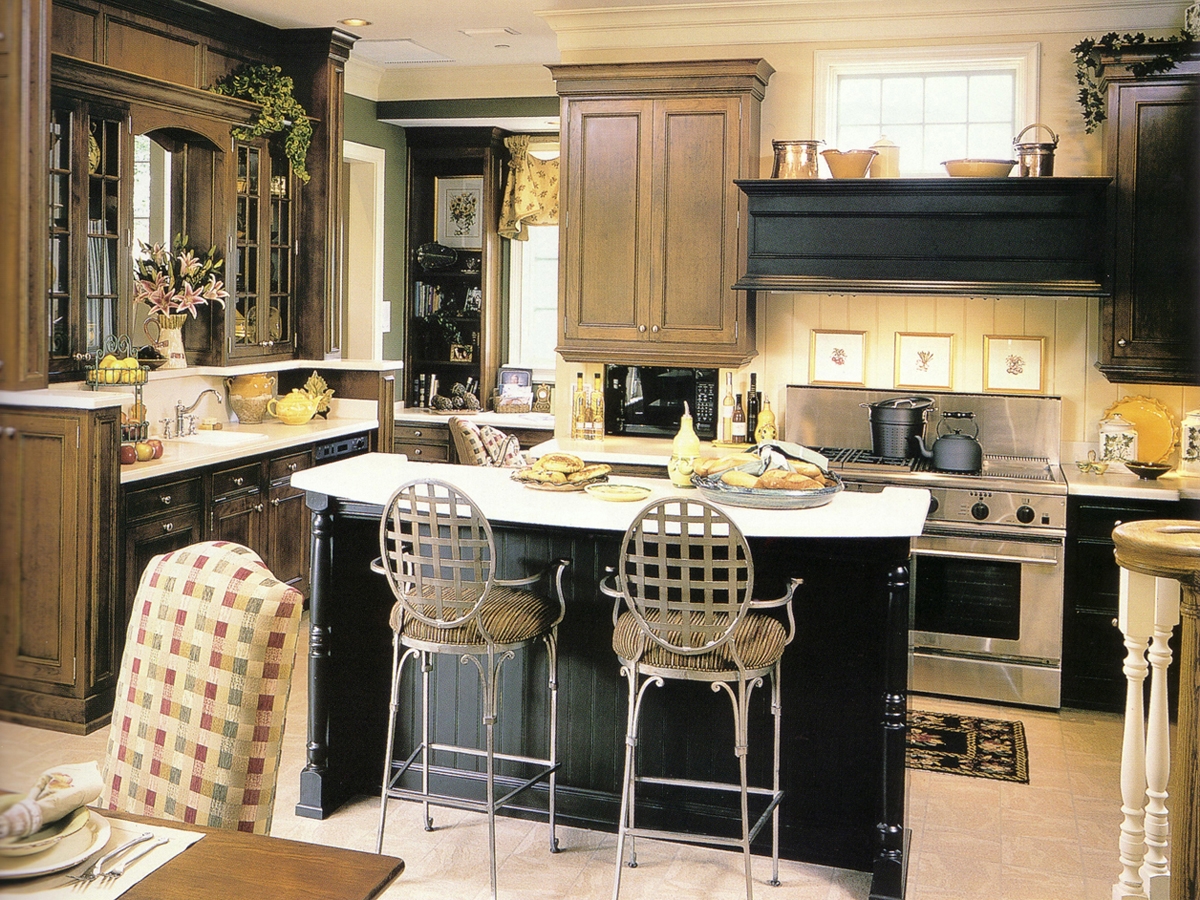
Room type: kitchen